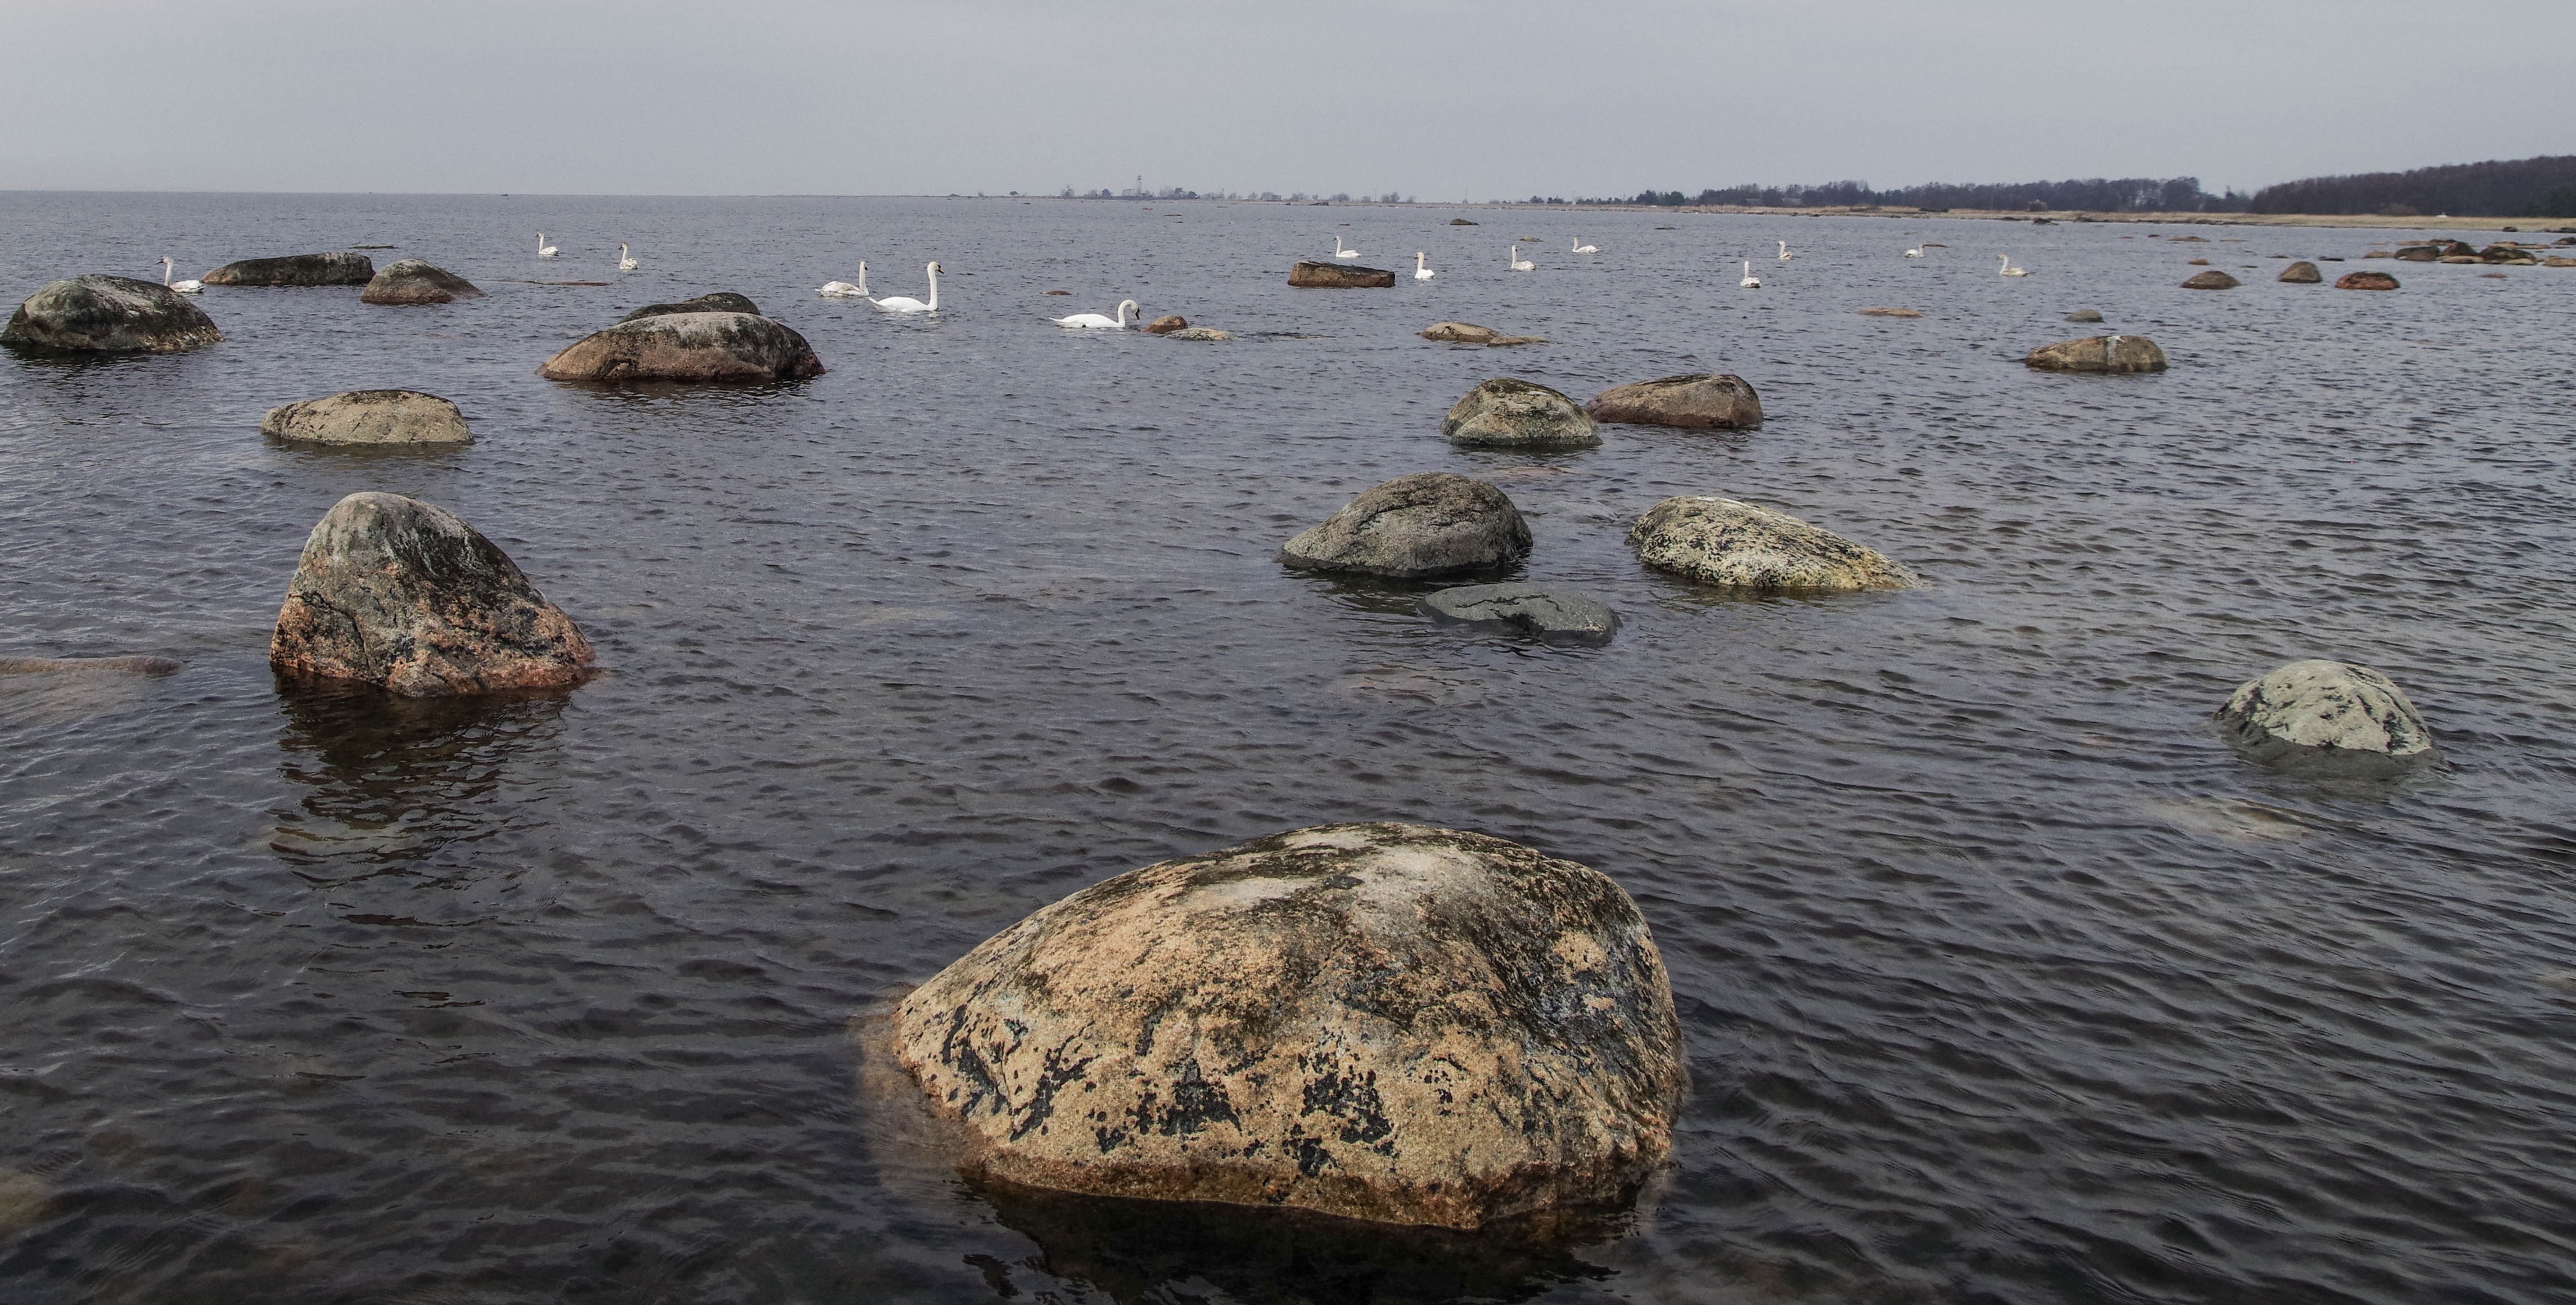
rock, water, sea, shore, boulder, skerry, coast, coastal and oceanic landforms, calm, geology, ocean, inlet, bay, promontory, igneous rock, channel